Invar

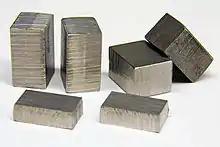
Samples of Invar

Invar, also known generically as FeNi36 (64FeNi in the US), is a nickel–iron alloy notable for its uniquely low coefficient of thermal expansion (CTE or α). The name "Invar" comes from the word "invariable", referring to its relative lack of expansion or contraction with temperature changes, and is a registered trademark of ArcelorMittal.